Fenni

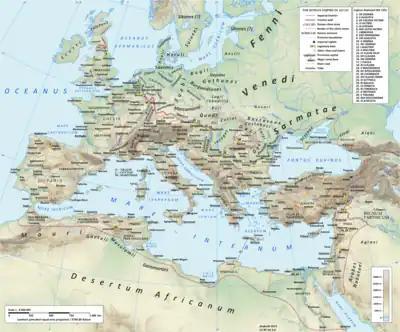
Map of the Roman Empire and surrounding peoples in AD 125. The map shows two possible locations of the Fenni, based on possible readings of Tacitus (Livonia) and Ptolemy (upper Vistula river). Another location given by Ptolemy, in northern Scandinavia, is not shown as the map does not cover that region

The Fenni were an ancient people of northeastern Europe, first described by Cornelius Tacitus in "Germania" in AD 98.